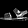
Label: Sandal